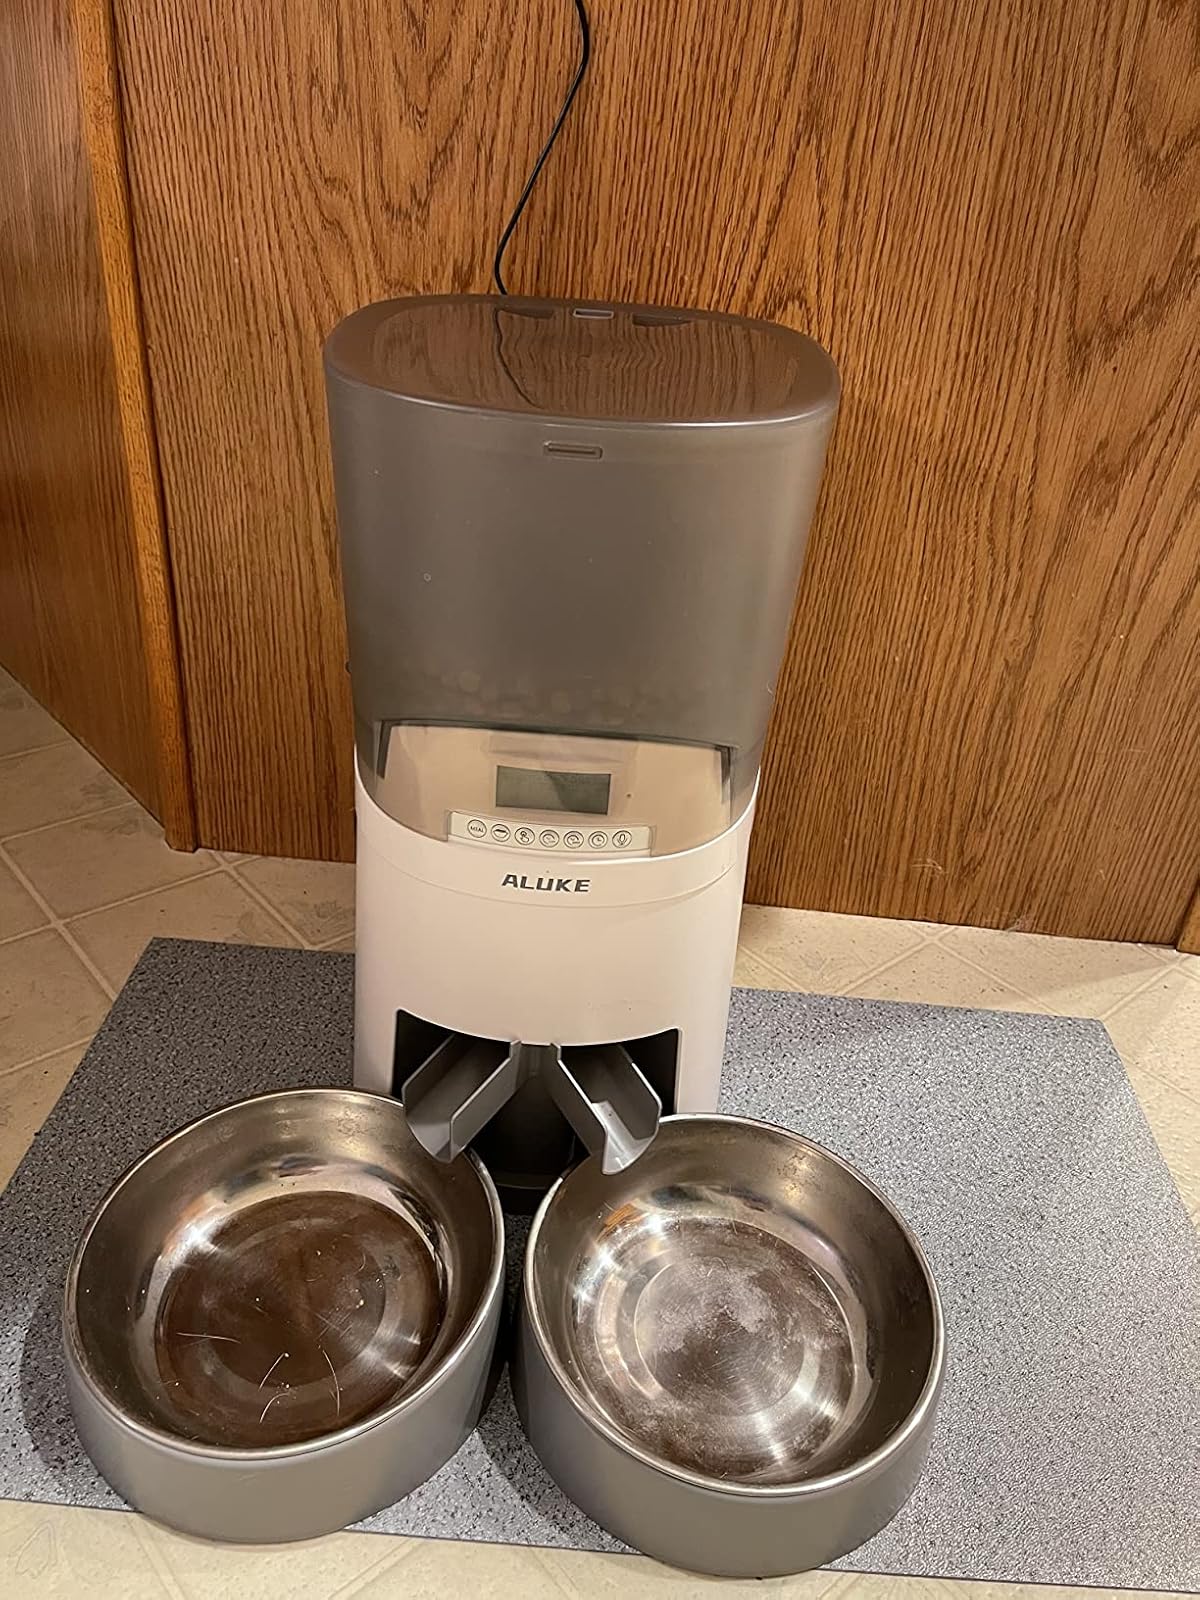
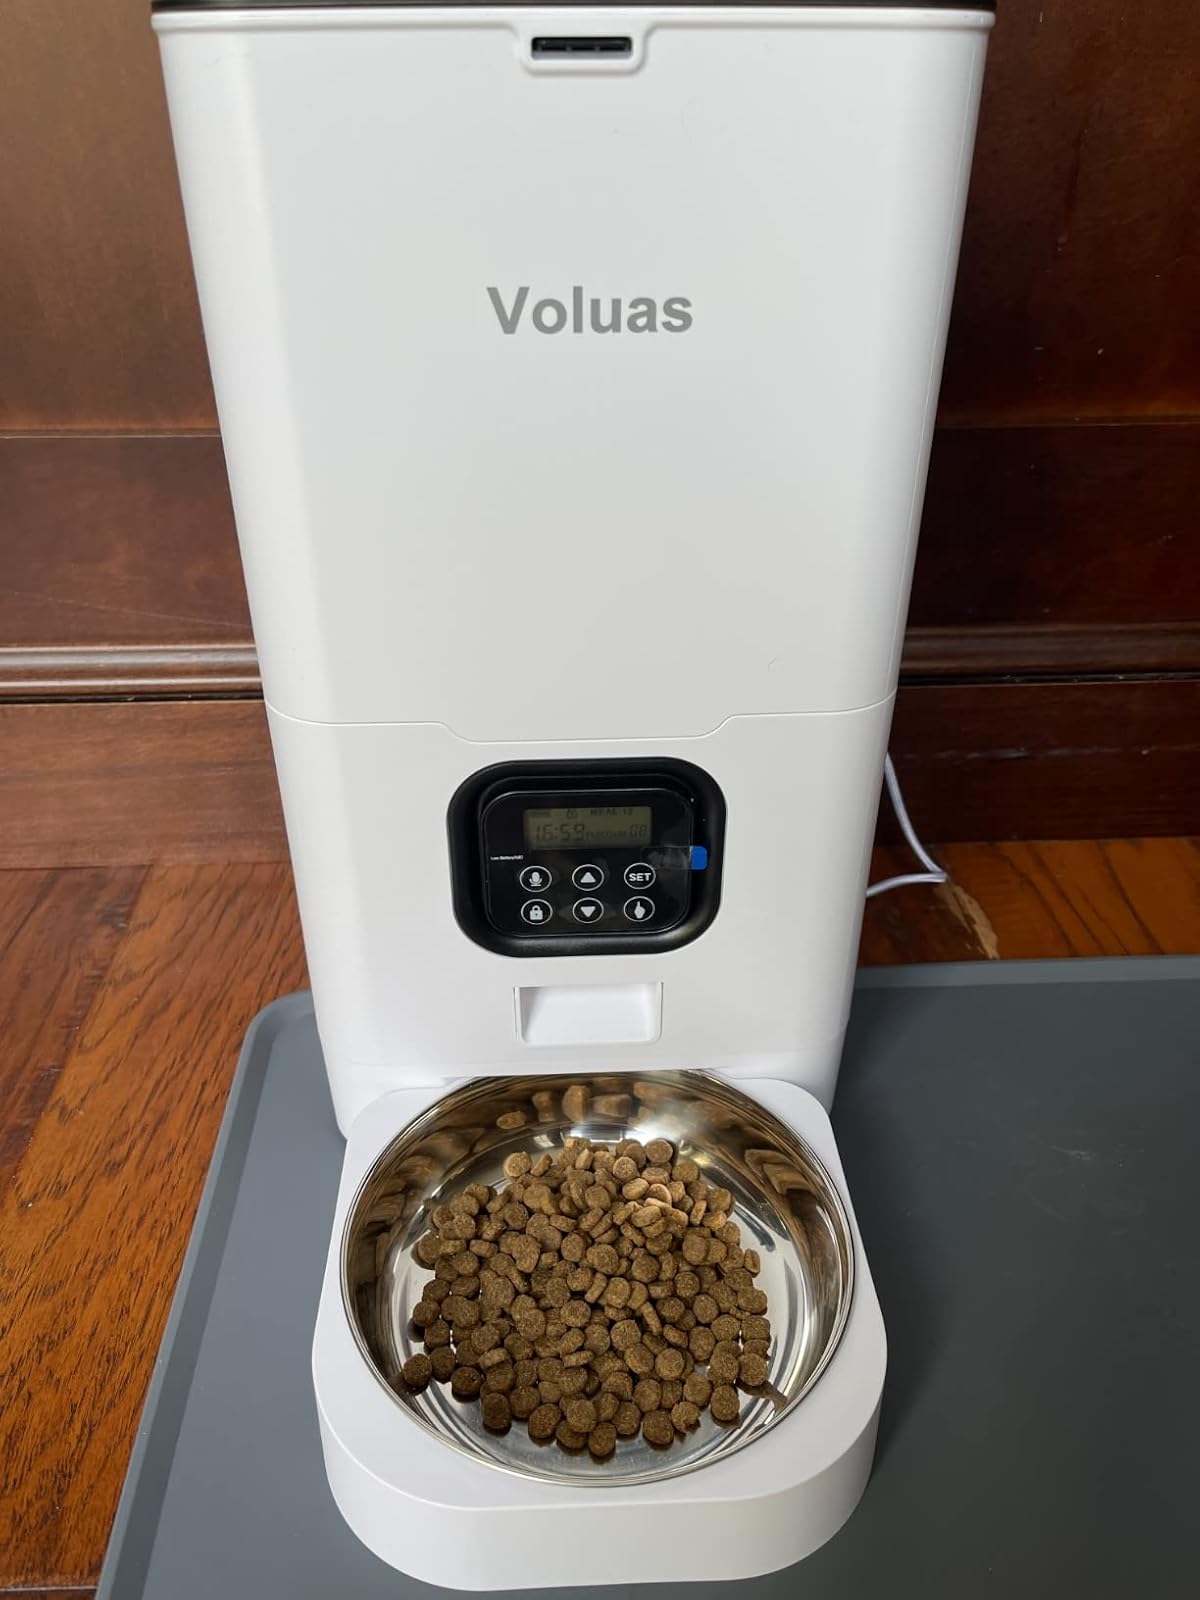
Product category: items_feeder
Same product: no